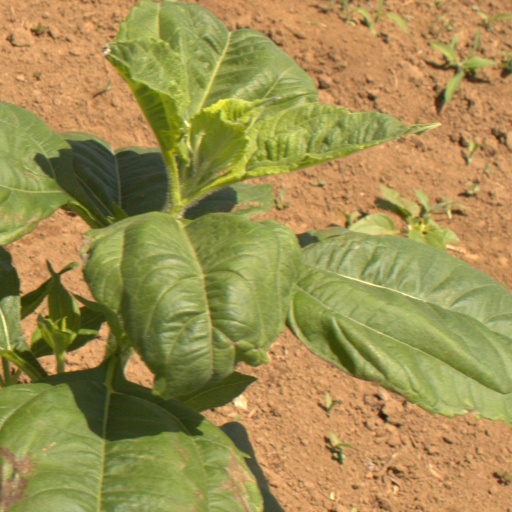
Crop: Jerusalem artichoke